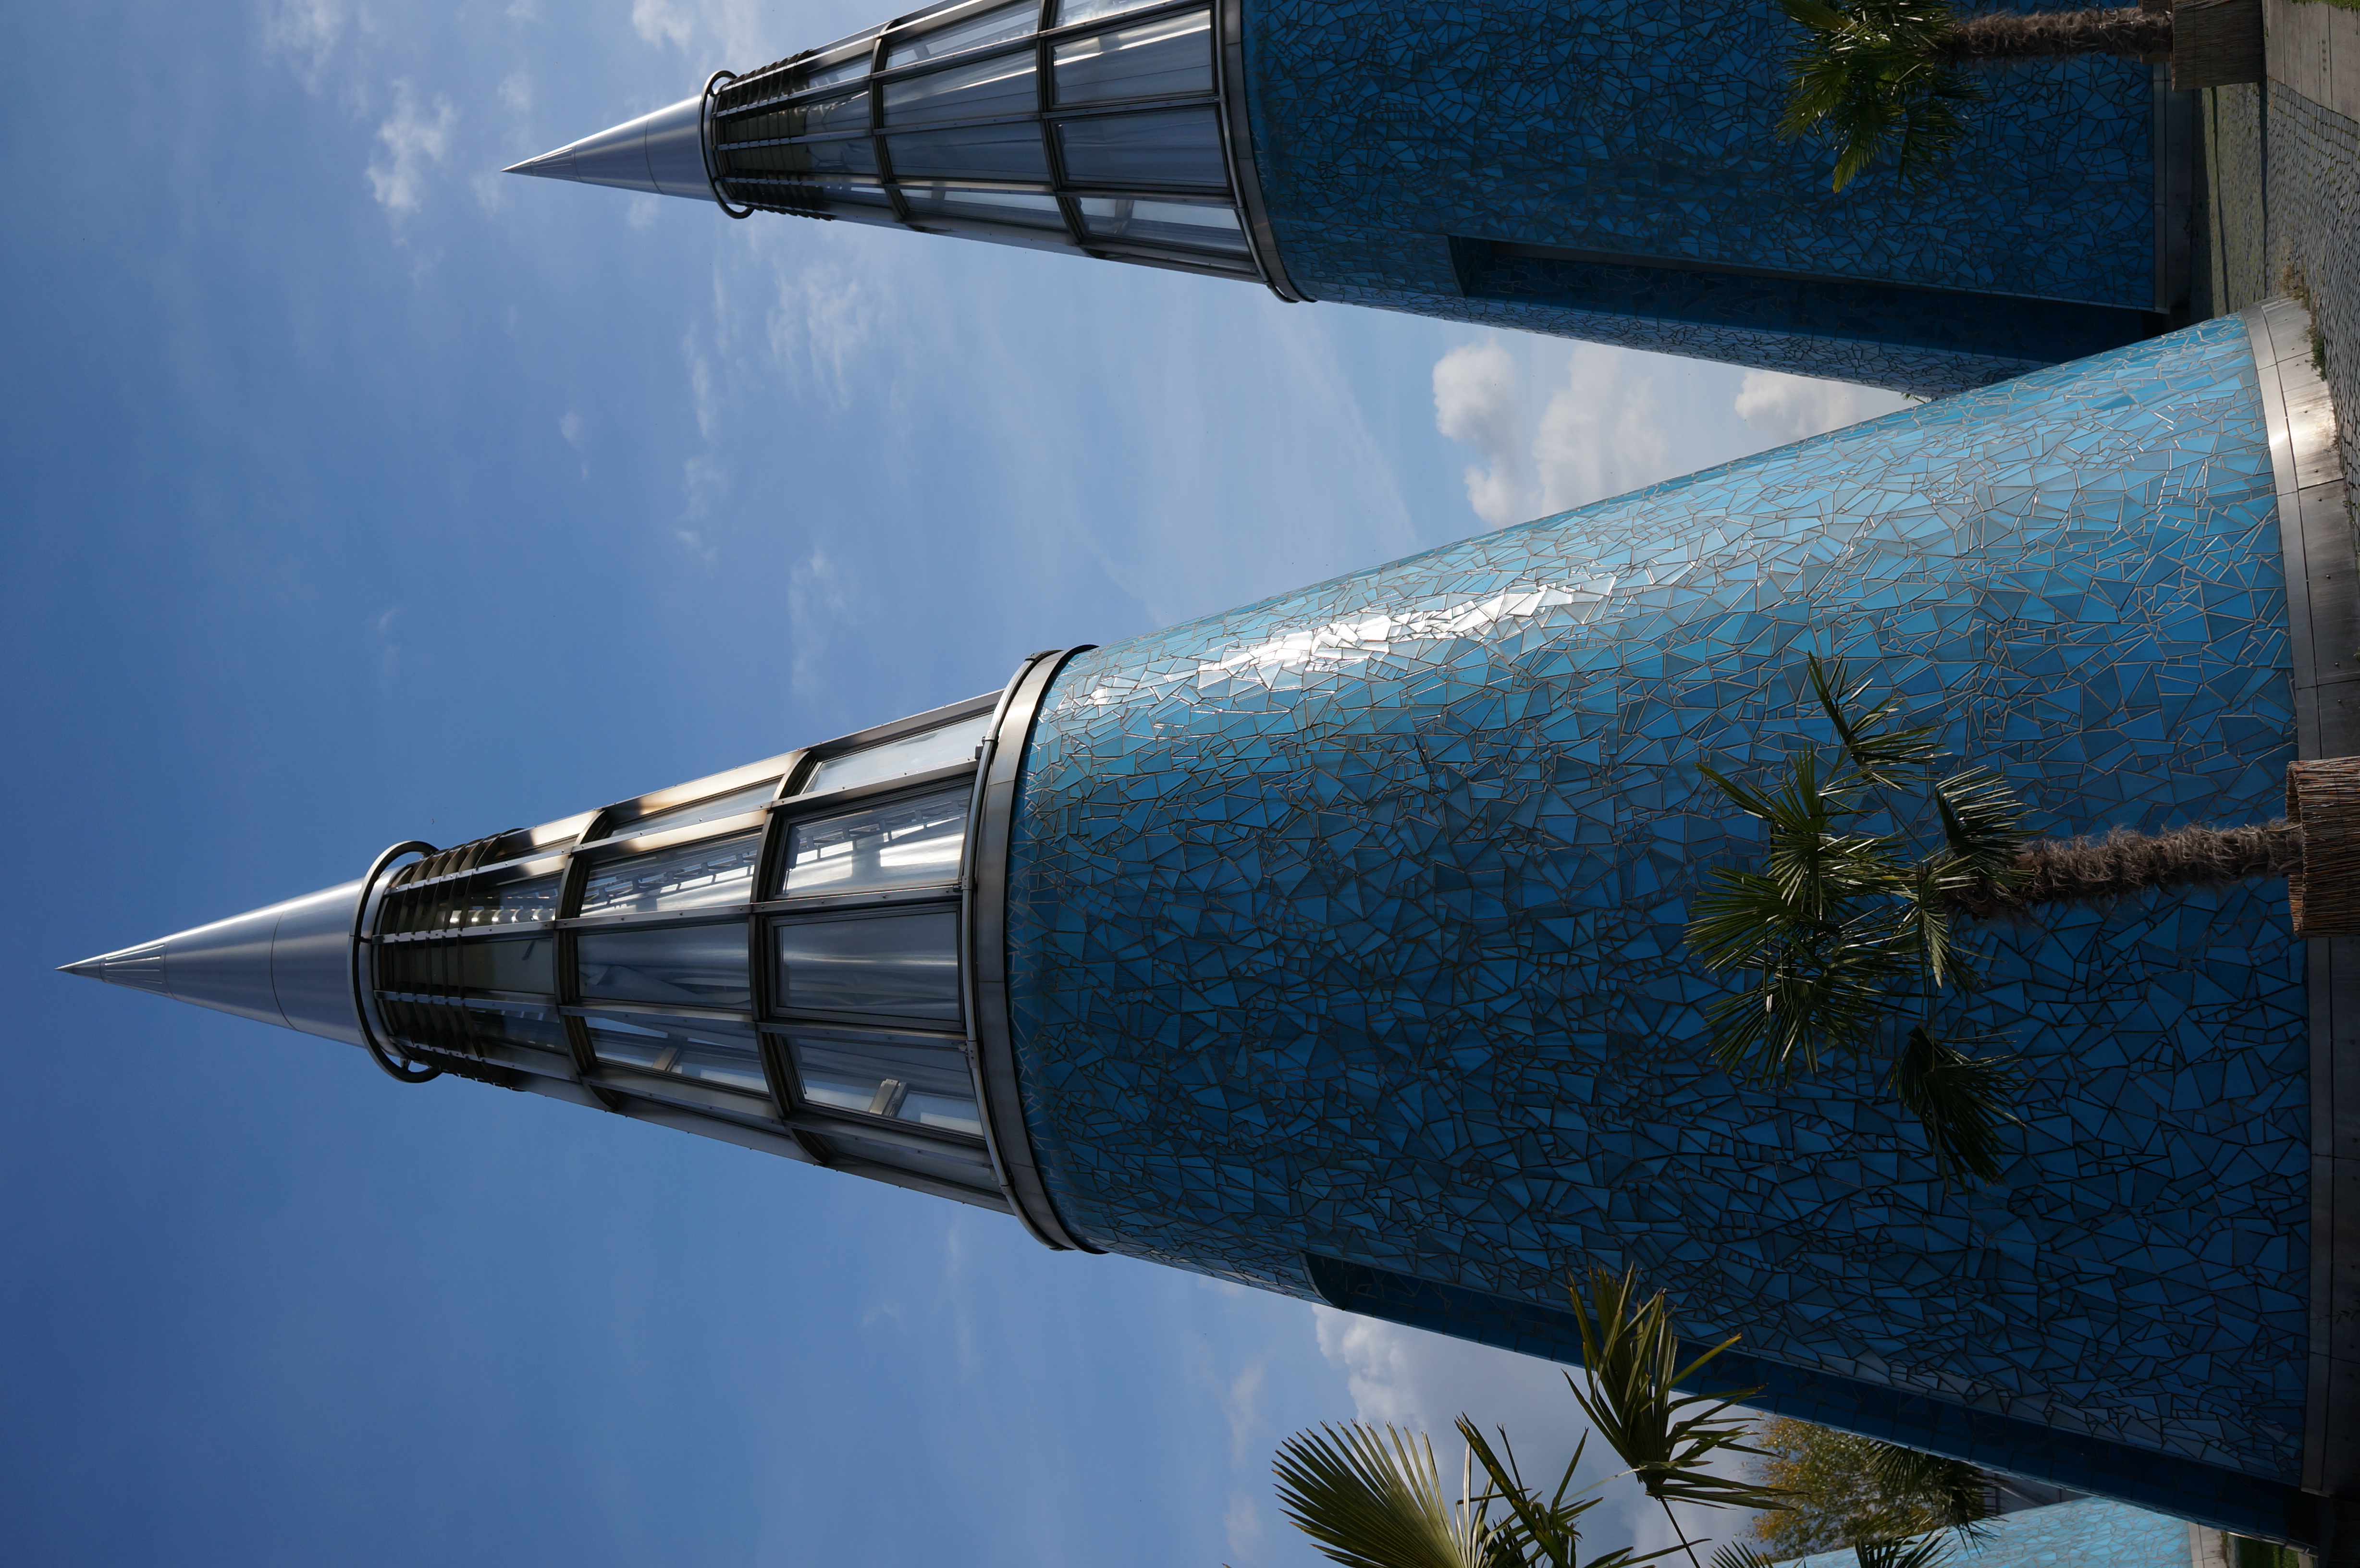
sky, building, reflection, tower, landmark, blue, church, cathedral, place of worship, 2013, spire, steeple, germany, deutschland, sony, sigma, nex, nex6, lenstagged, steffenzahn, 30mm, sigma30mm28exdn, sigma30mmf28, sigma30mmf28dn, sigma30mm, bonn